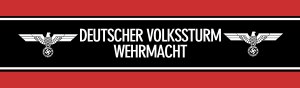
Volkssturm
Volkssturmsarmbind
Volkssturm var en tysk milits som blev oprettet på Adolf Hitlers ordre den 18. oktober 1944, og nedlagt ved 2. verdenskrigs slutning. Militsen var et sidste desperat forsøg på at forsvare tysk territorium mod de allierede styrker. Alle mænd mellem 16 og 60 som ikke allerede gjorde tjeneste i en anden militær enhed blev udskrevet; mod slutningen af krigen blev også yngre drenge indrulleret.